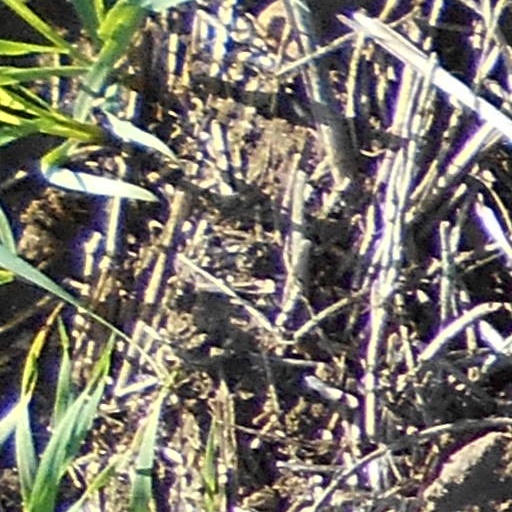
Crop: wheat